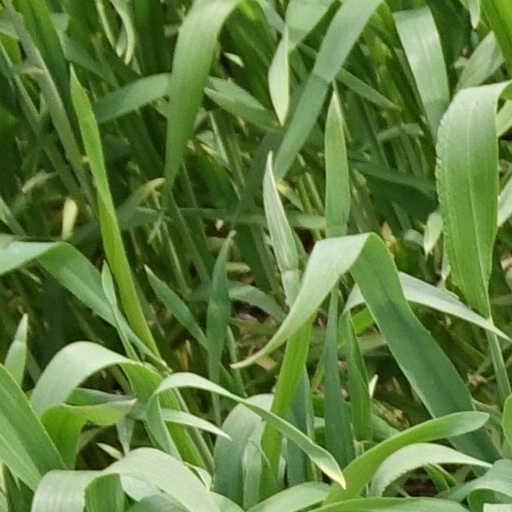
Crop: wheat